List of the oldest schools in the Philippines

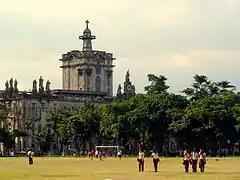
The Royal and Pontifical University of Santo Tomas, established by the Dominican missionaries in 1611 and raised to the rank of a University in 1645 by Pope Innocent X through the petition of Philip IV of Spain, is currently the educational institution with the oldest extant university charter in Asia.

This is a list of educational institutions in the Philippines arranged according to the dates of their foundation. It comprises the list of the oldest schools in the Philippines sorted in various categories, and gives an overview of the development of education and higher learning in the Philippines. To be included in this list, an institution must satisfy a traditional definition of a formal educational institution at the time of its founding.